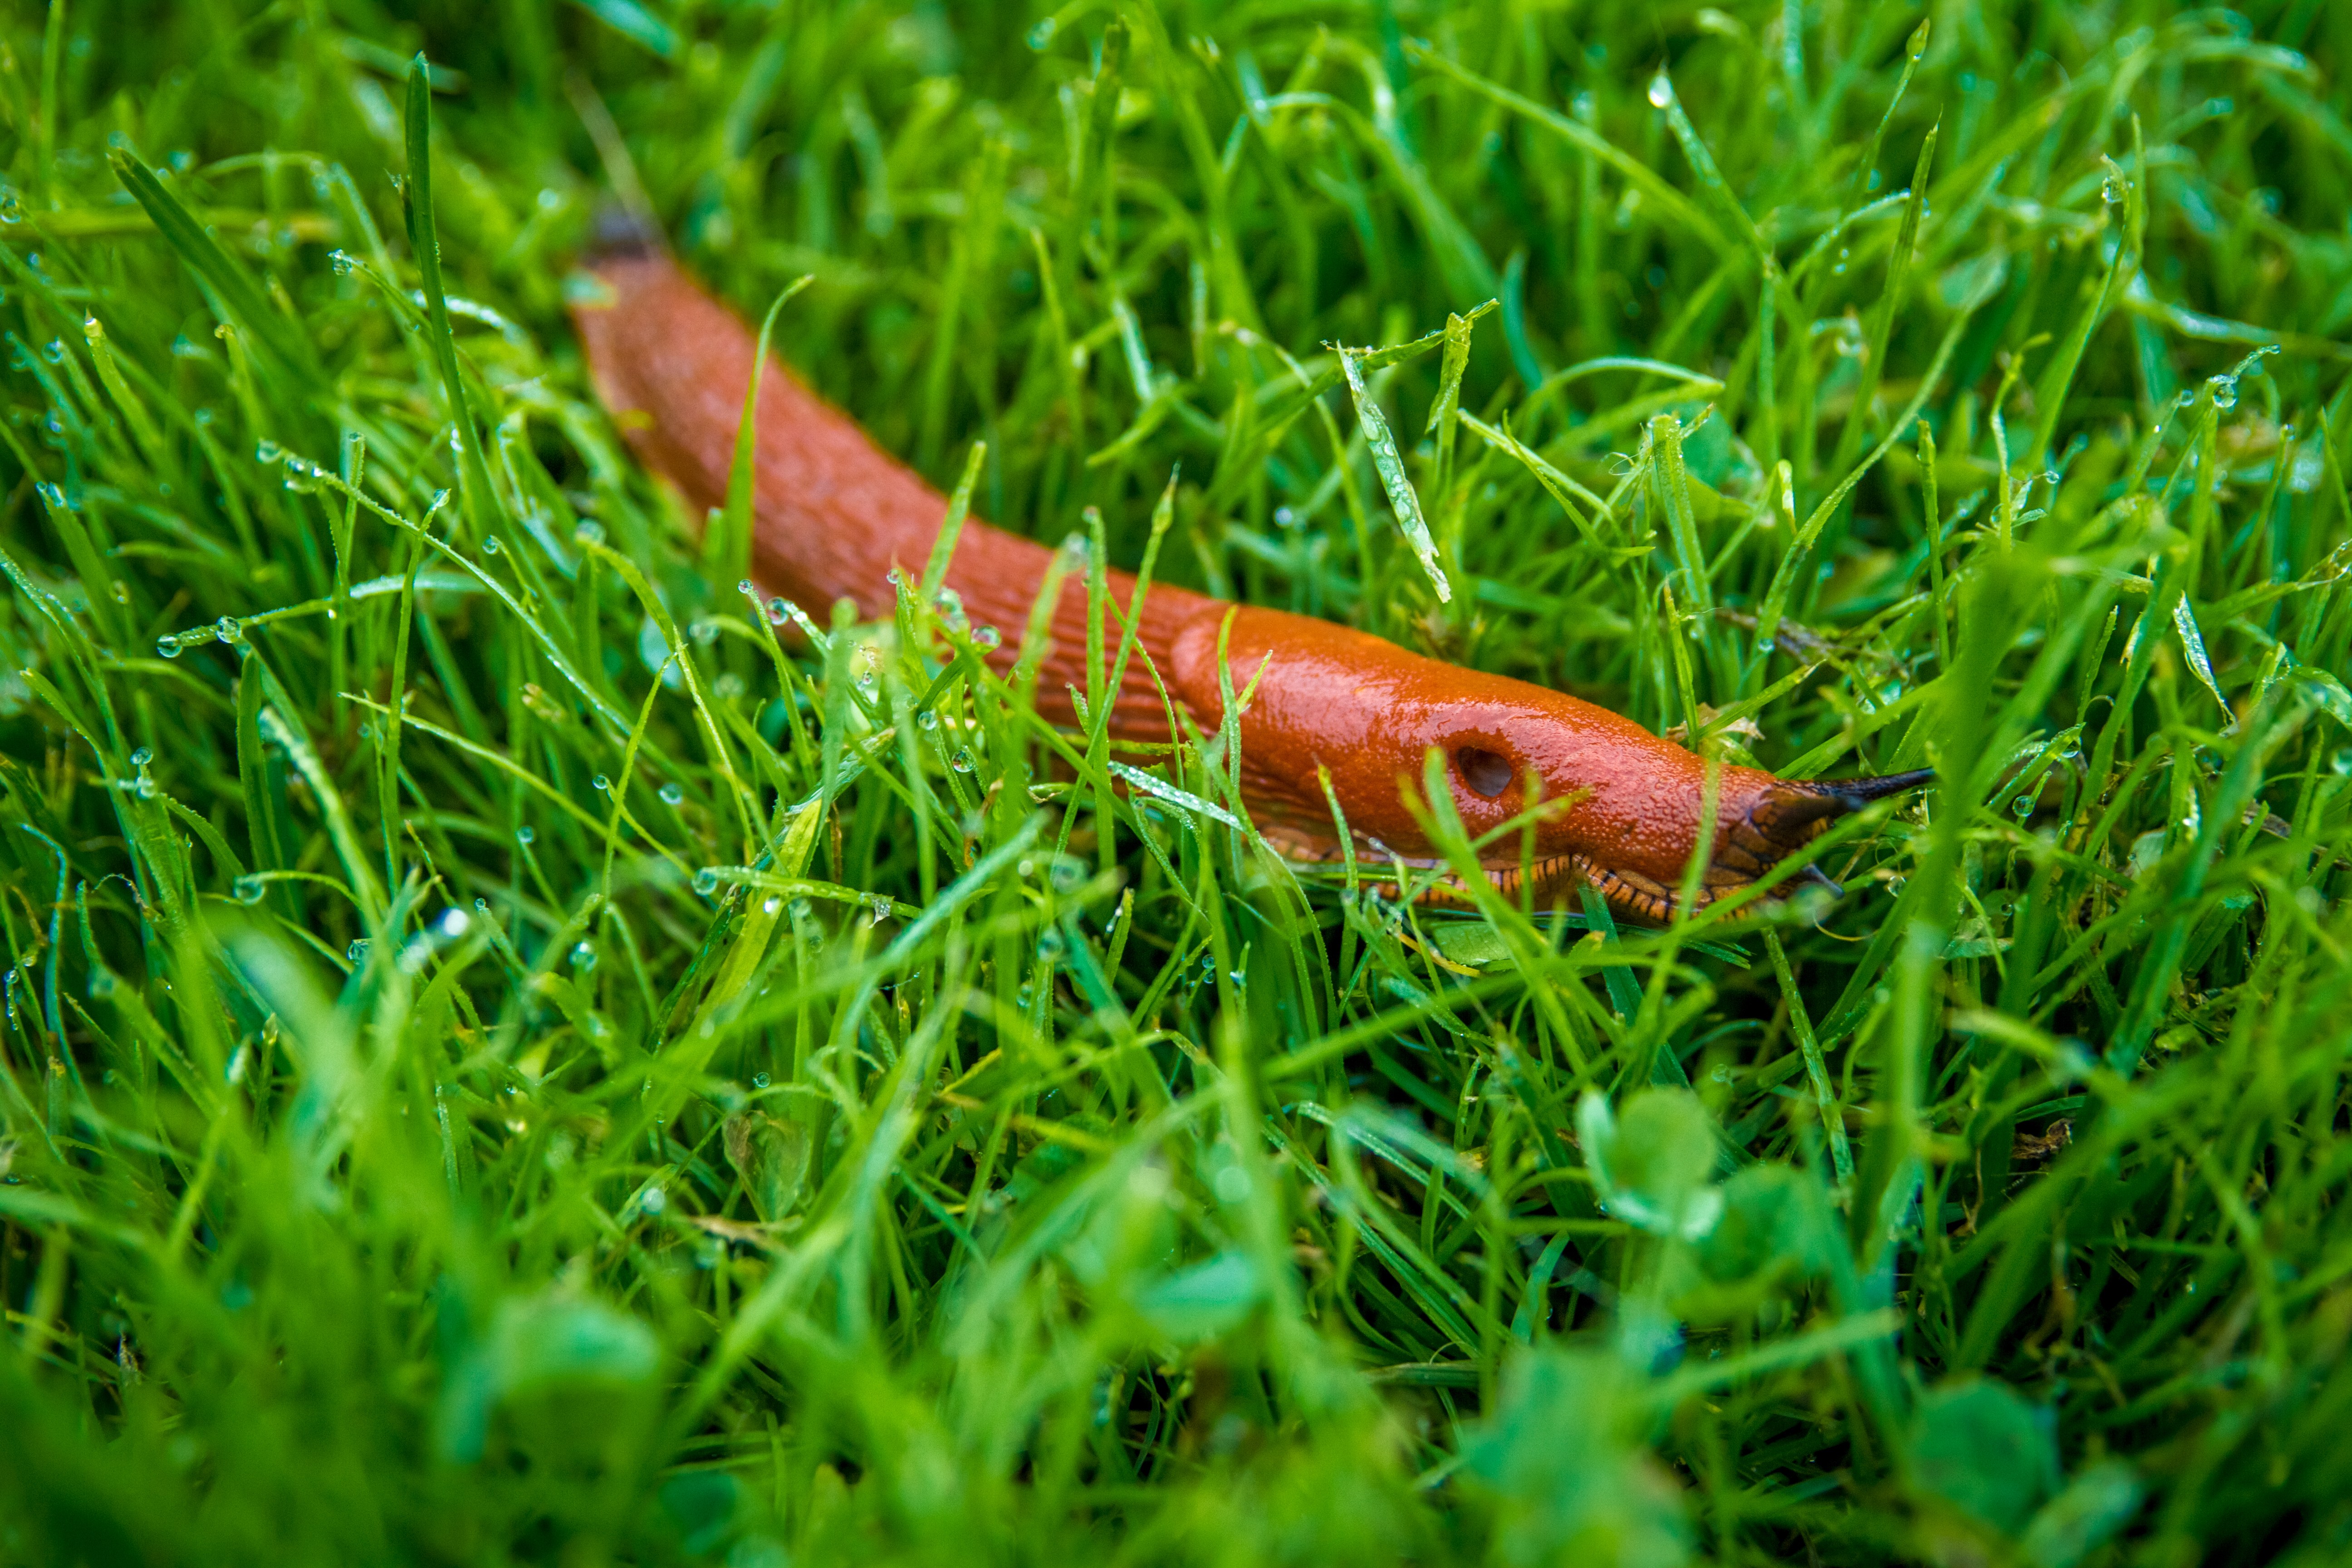
grass, light, red, fish, chocolate, fauna, aquarium, animals, newt, european, large, molluscs, slug, arion, rufus, arionidae, snails, slowness, salamander, macro photography, salamandridae, freshwater aquarium, lissotriton